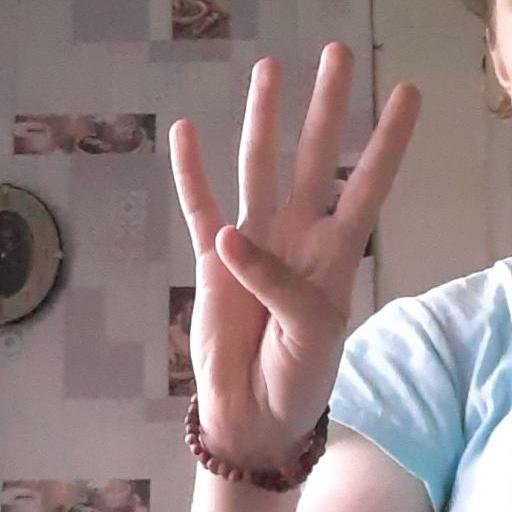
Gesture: four